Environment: real
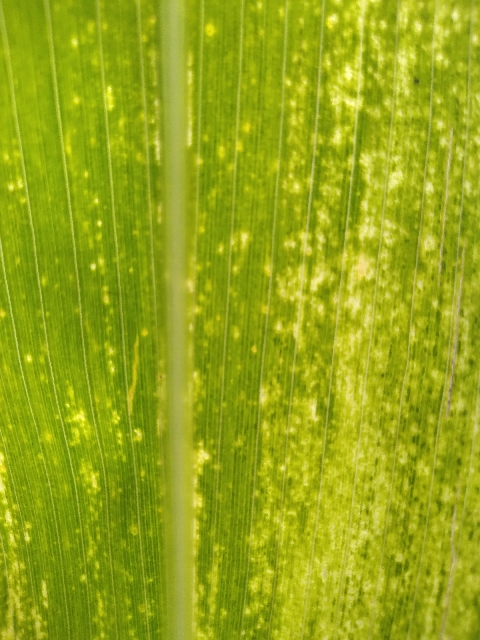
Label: lethal_necrosis